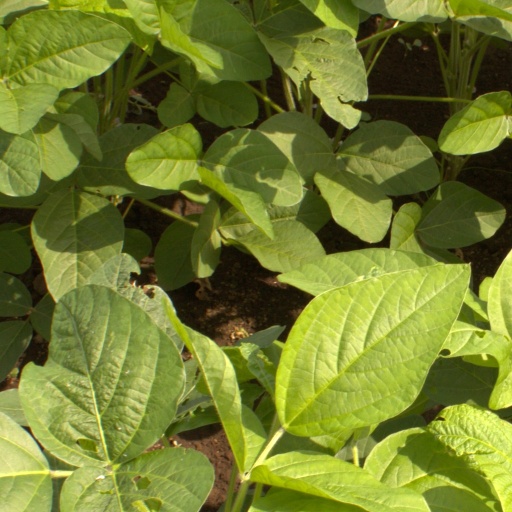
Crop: soybean